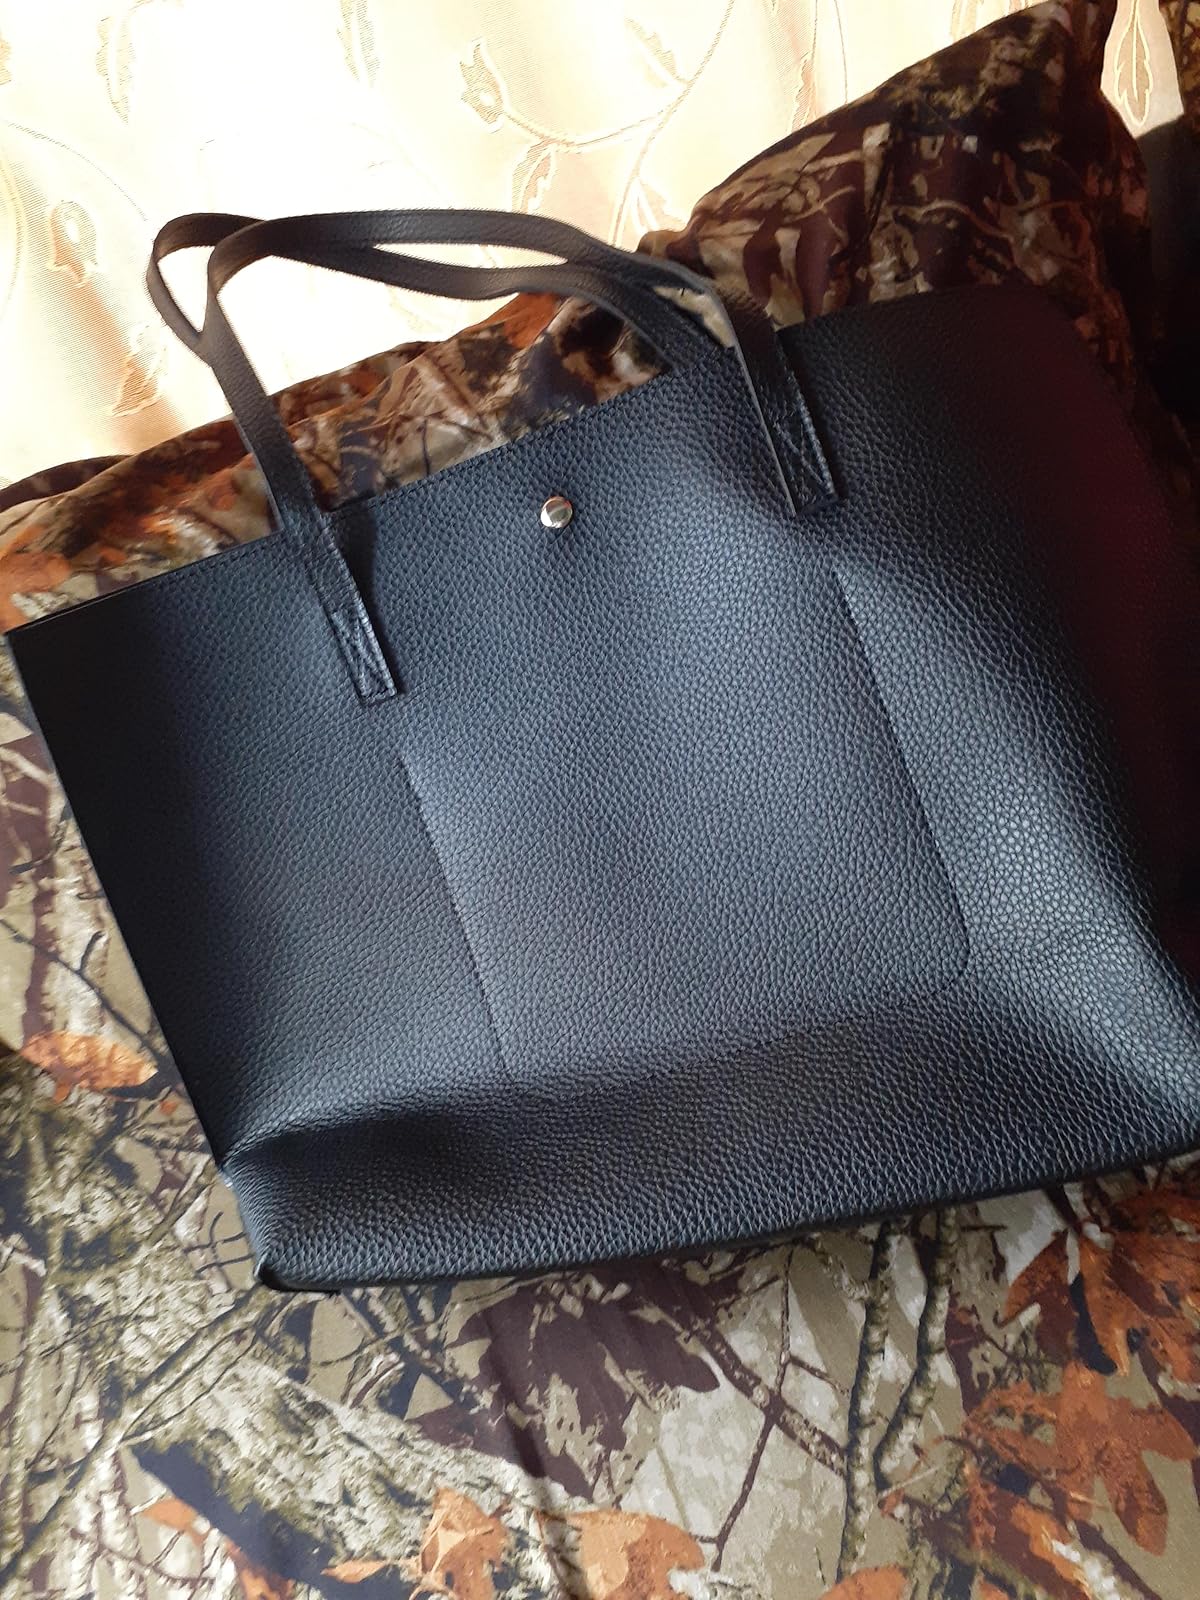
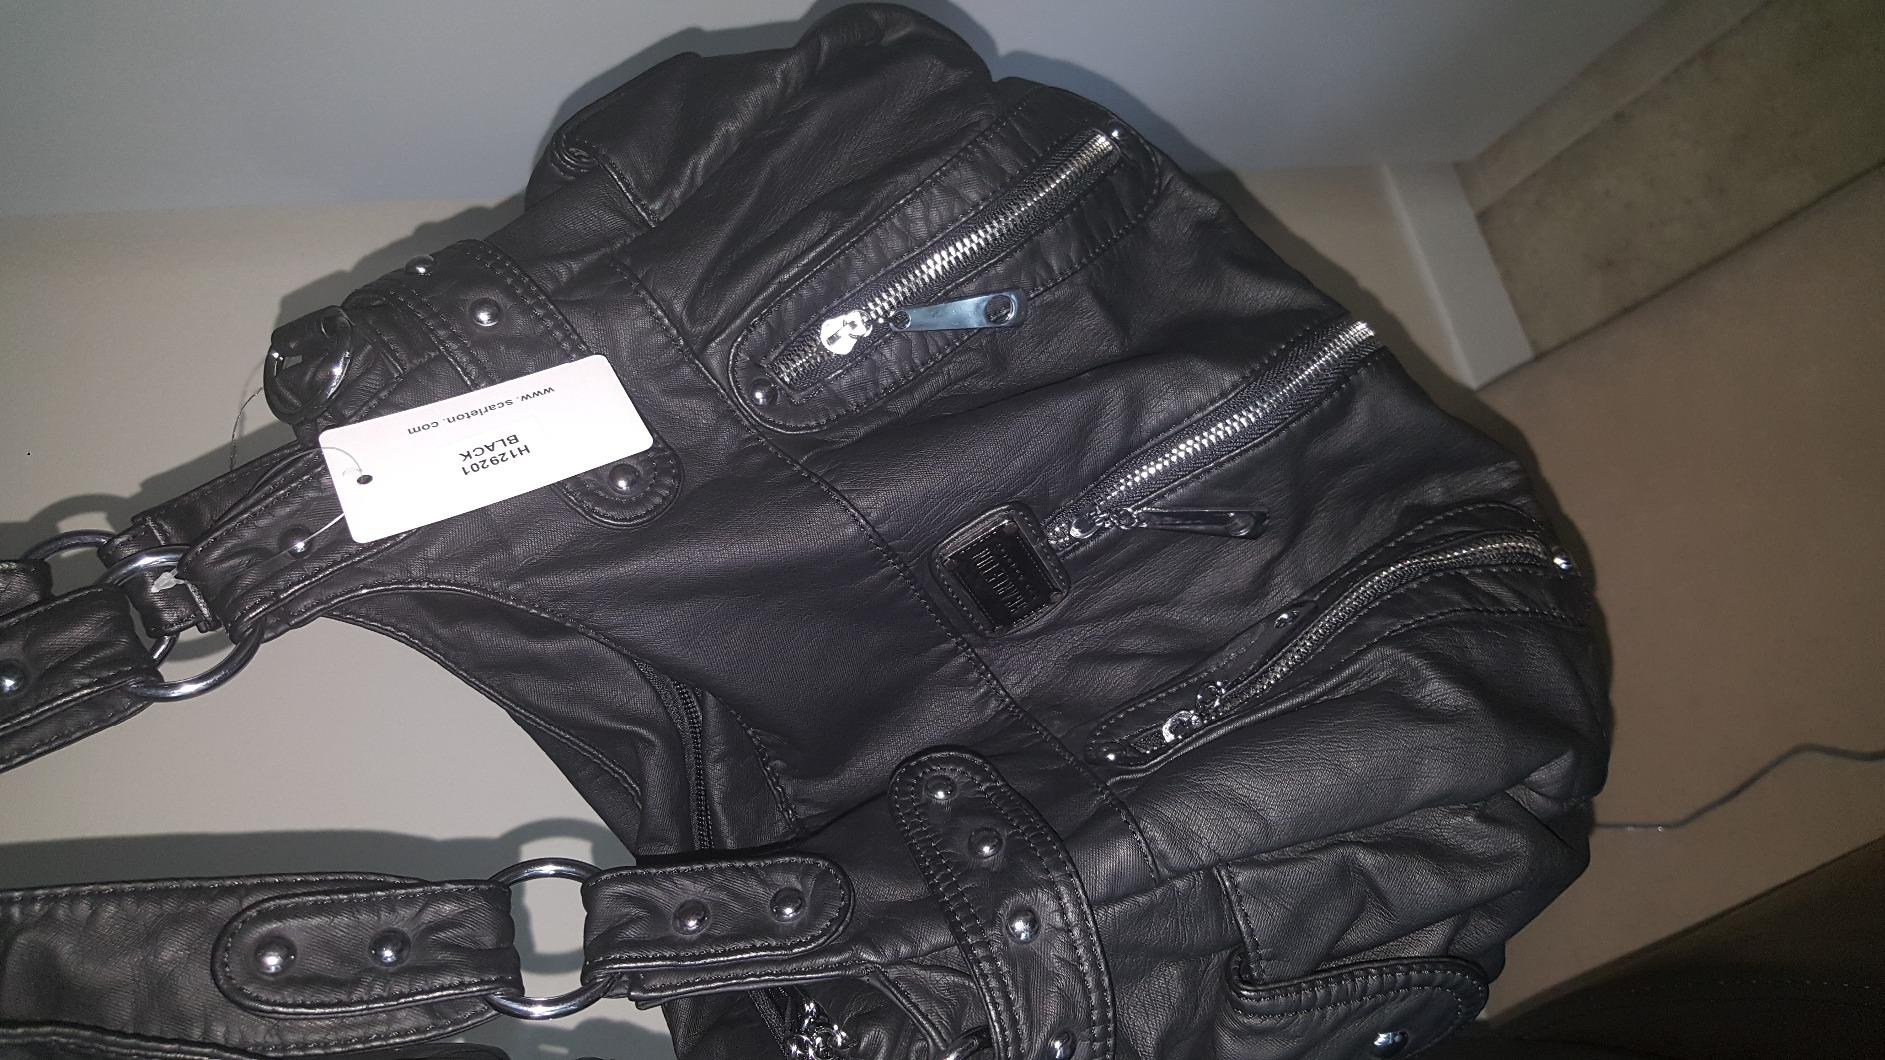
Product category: accessories_handbag
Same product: no